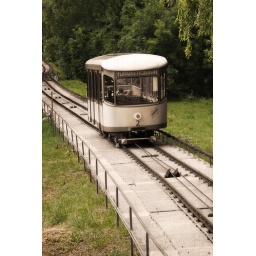
On a normal day this cable car in Durlach near Karlsruhe shines in bright yellow and red.